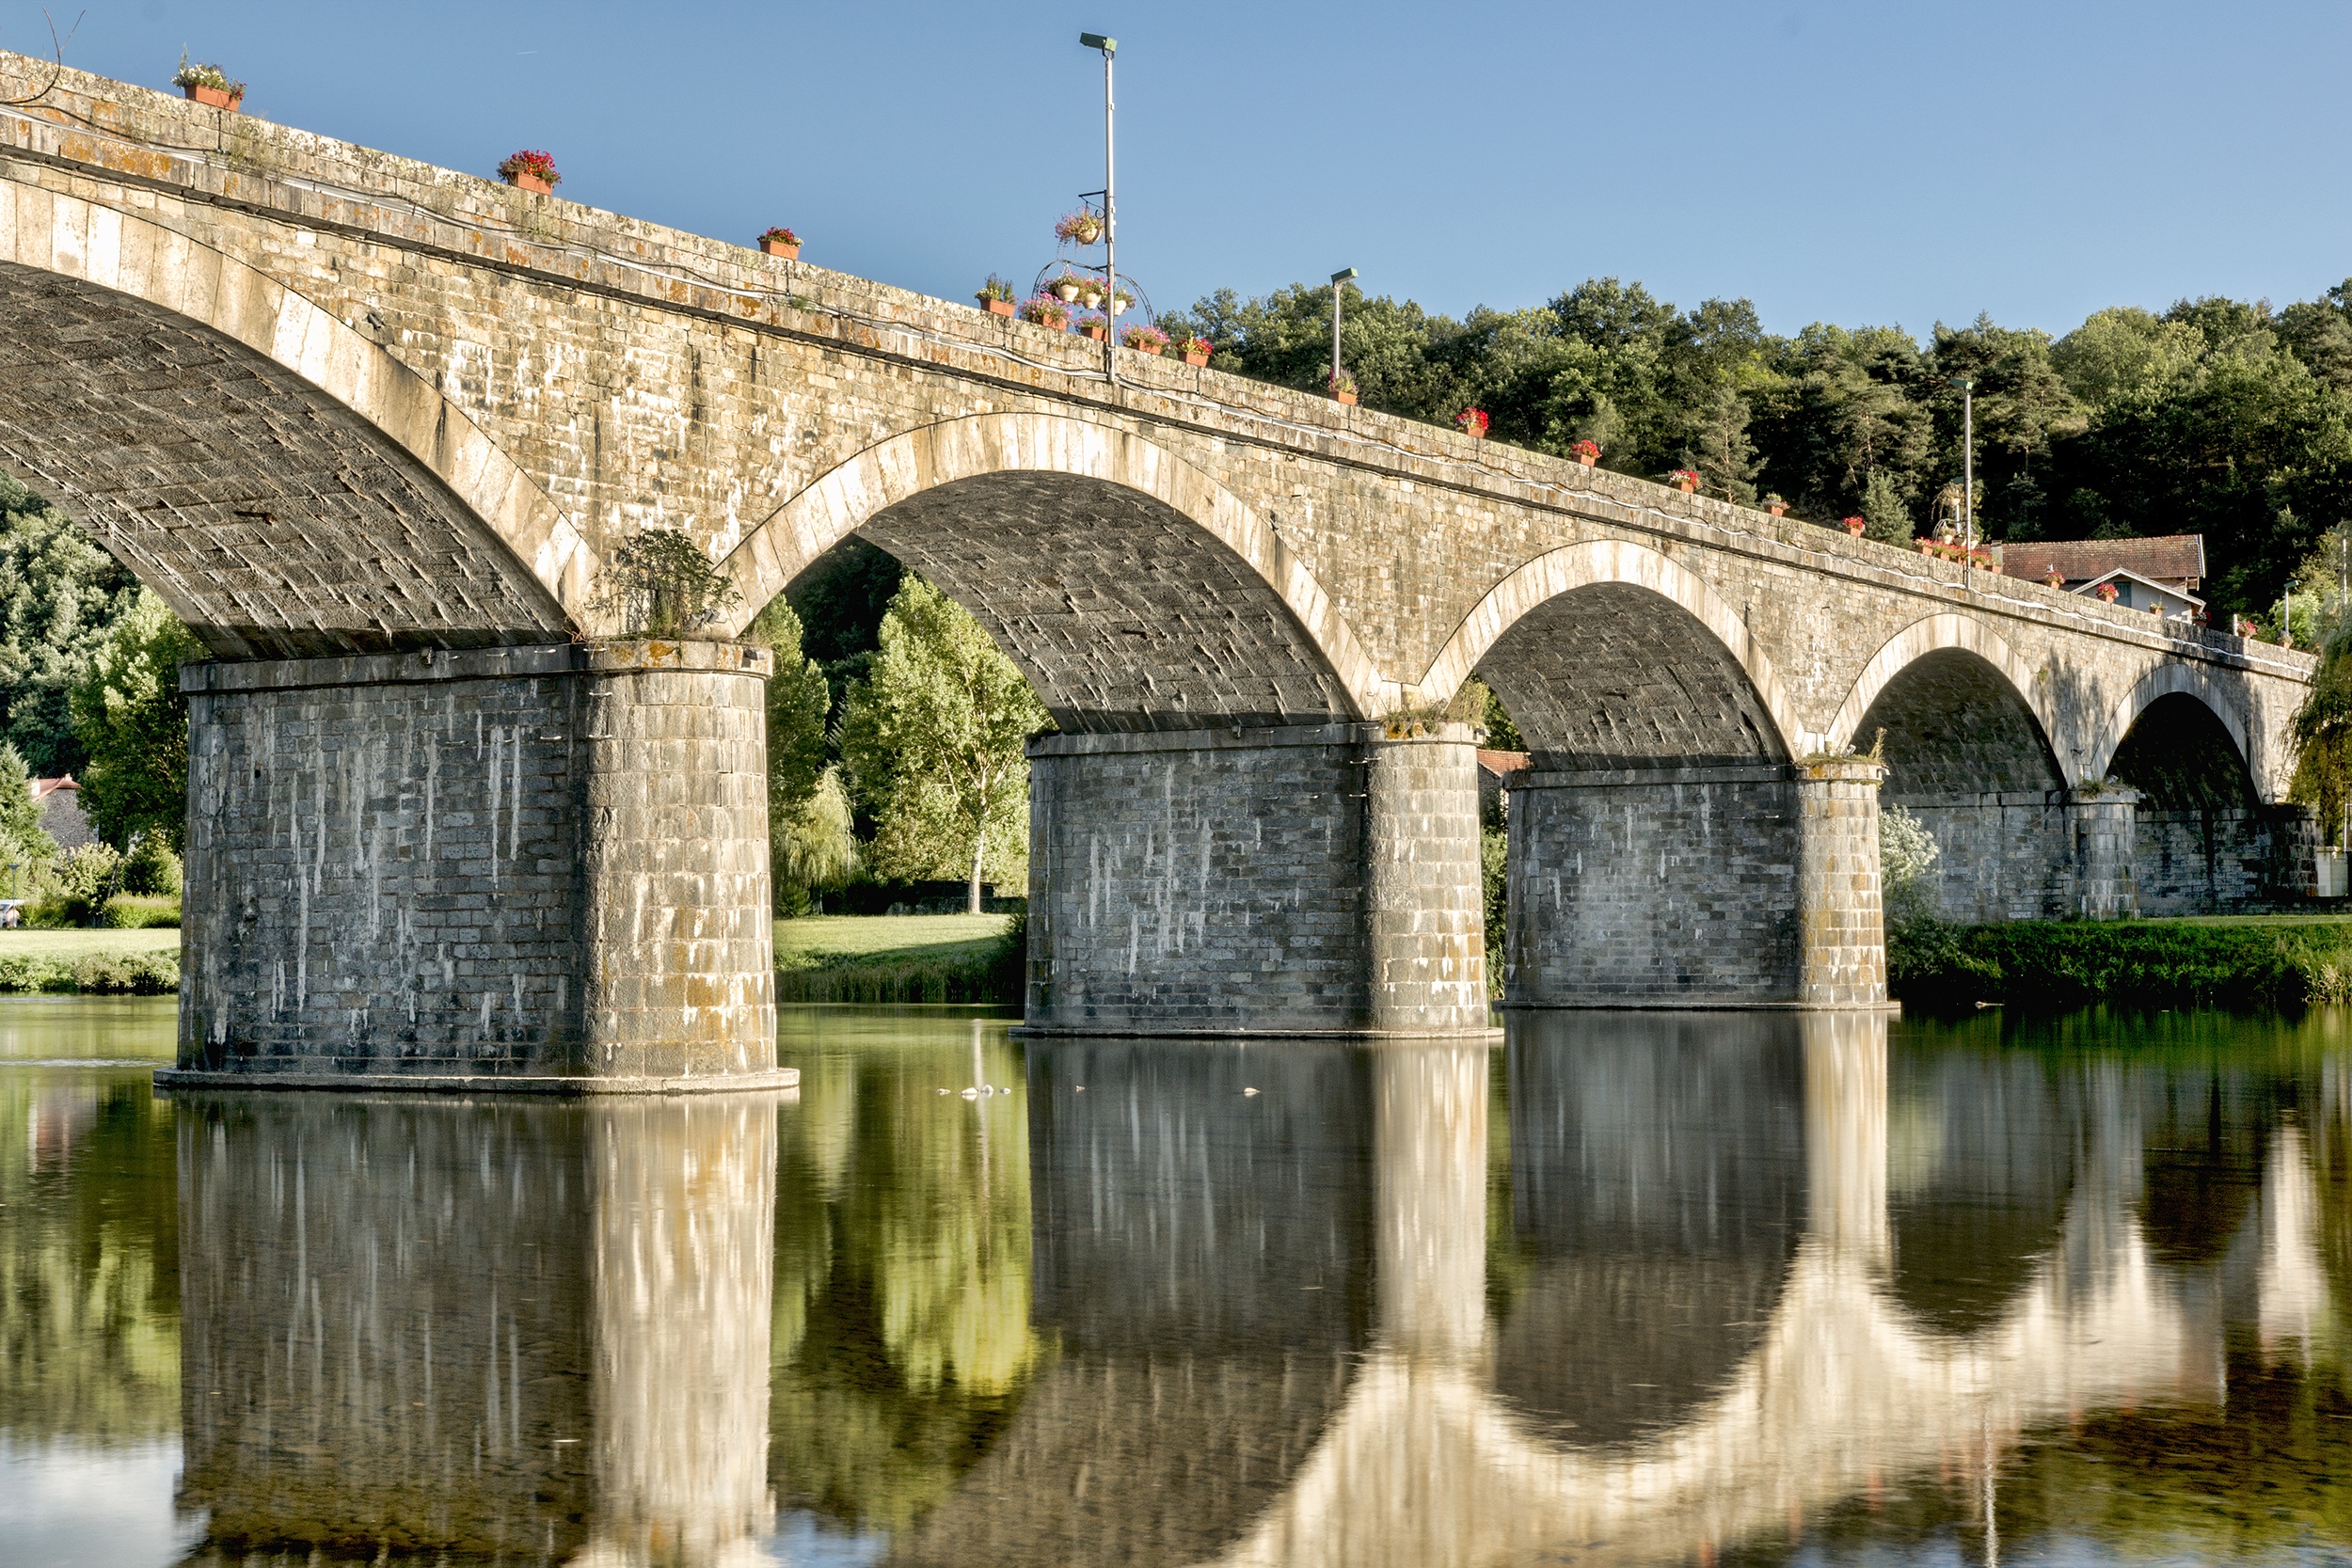
water, light, bridge, river, france, arch, landmark, waterway, auvergne, viaduct, loire, old bridge, aqueduct, arch bridge, retournac, high loire, devil's bridge, nonbuilding structure